Edward the Martyr

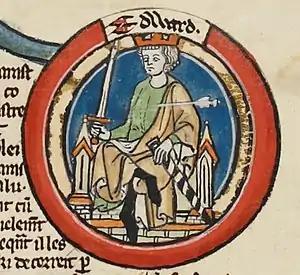
Edward in an early fourteenth-century "Genealogical Roll of the Kings of England", British Library, Royal MS 14 B 6

Edward the Martyr ( – 18 March 978) was King of the English from 8 July 975 until he was killed in 978. He was the eldest son of King Edgar (r. 959–975). On Edgar's death, the succession to the throne was contested between Edward's supporters and those of his younger half-brother, the future King Æthelred the Unready. As they were both children, it is unlikely that they played an active role in the dispute, which was probably between rival family alliances. Edward's principal supporters were Dunstan, Archbishop of Canterbury, and Æthelwine, Ealdorman of East Anglia, while Æthelred was backed by his mother, Queen Ælfthryth and her friend Æthelwold, Bishop of Winchester. The dispute was quickly settled. Edward was chosen as king and Æthelred received the lands traditionally allocated to the king's eldest son in compensation.